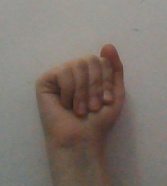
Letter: saad